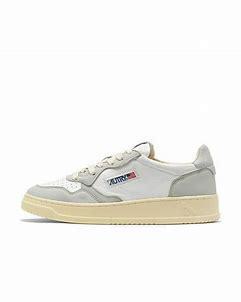
Brand: Autry
Model: Action Shoes Autry Action Medalist 1